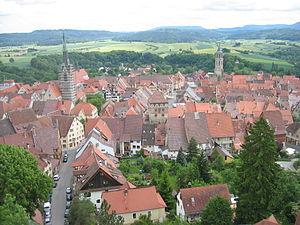
Rottweil est une ville de d’Allemagne, située dans un méandre du Neckar à environ 90 km au sud de Stuttgart. C’est la plus ancienne ville du Bade-Wurtemberg, datant de 73 apr. J.-C. Cette commune romaine créée sous l’empereur Vespasien s’appelait Arae Flaviae. Elle est surtout connue pour son carnaval remontant au XVIᵉ siècle, pour son défilé de masques de fous, pour son centre ville médiéval et baroque mais aussi pour le chien Rottweiler qui autrefois était un chien de boucher, mais surtout un chien utilisé pour tracter les wagonnets dans les mines. Cette ville a également donné son nom à une célèbre et réputée marque de munitions, de cartouches de chasse, pour canons lisses et rayés, principalement. Fortifications, tours gothiques, oriels peints et maisons à colombages tracent le cheminement historique de l'ancienne Ville libre d'Empire.